EPoX

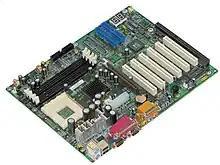
An EPoX motherboard

EPoX Computer Company was established in February 1995. In 1998 the company entered the communications field. EPoX has been listed since November 1999 on the Taiwan Stock Exchange. (TAIEX: 5414)